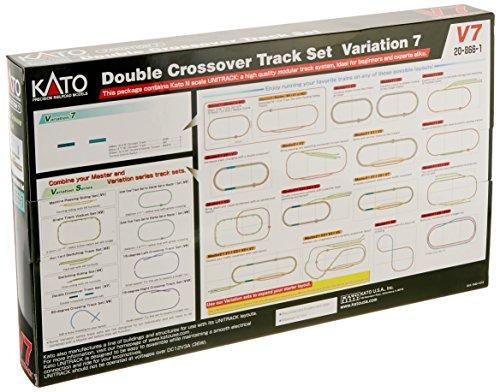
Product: Kato USA Model Train Products V7 UNITRACK Double Crossover Track Set
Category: Toys & Games | Play Vehicles | Play Trains & Railway Sets | Accessories | Train Tracks
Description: The V7 Double Crossover Track Set includes Double Crossover track piece, matching straight track and turnout control switch.
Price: $72.99